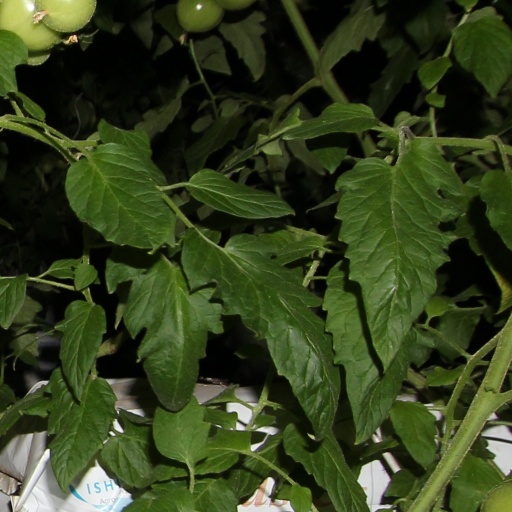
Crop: tomato